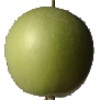
Label: apple_granny_smith